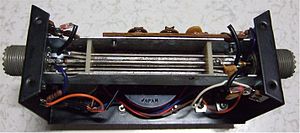
SWR-meter / Direktionalt SWR-meter
Det indre af et SWR-meter. De tre parallelle koblede transmissionslinjer er synlige. Dioder, kondensatorer og termineringsresistorer er monteret ved enderne af måletransmissionslinjerne.
Et SWR-meter eller VSWR-meter måler det stående bølge-forhold i en transmissionslinje. Meteret kan anvendes til at indikere graden af mistilpasning mellem en transmissionslinje og dens elektriske belastning, eller evaluere effektiviteten af impedanstilpasningsanstrengelser.